Yanks

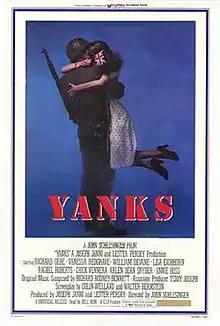
Theatrical release poster

Yanks is a 1979 drama film directed by John Schlesinger, and produced by Joseph Janni and Lester Persky, and is written by Colin Welland and Walter Bernstein. It stars Richard Gere, Lisa Eichhorn, Vanessa Redgrave, William Devane, Chick Vennera, Wendy Morgan, Rachel Roberts and Tony Melody. The film is set during the Second World War in Northern England and features no combat scenes.